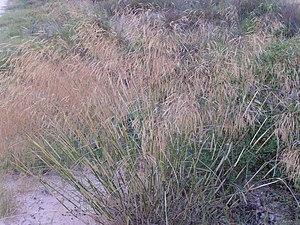
Cette liste de Tracheophyta de Bosnie-Herzégovine, ainsi que d’espèces introduites est un aperçu incomplet d’espèces de mousses, de fougères, de gymnospermes et d’angiospermes citées dans la littérature disponible en langues bosniaque, croate, serbe et serbo-croate. Cet aperçu n’inclue pas des espèces cultivées ni celles occasionnellement introduites.